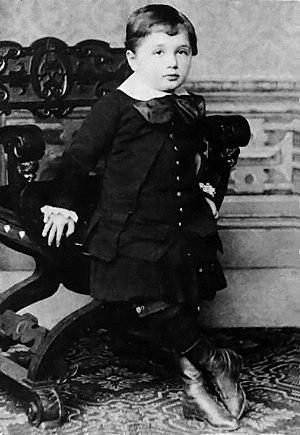
Albert Einstein né le 14 mars 1879 à Ulm, dans le Wurtemberg, et mort le 18 avril 1955 à Princeton, dans le New Jersey, est un physicien théoricien. Il fut successivement allemand, apatride, suisse et de double nationalité helvético-américaine. Il épousa Mileva Marić, puis sa cousine Elsa Einstein.